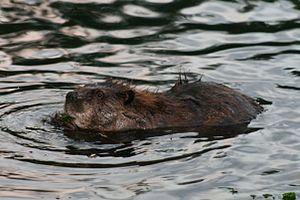
Lincoln Park est un grand parc urbain situé dans le secteur de Lincoln Park à Chicago, dans l'État de l'Illinois aux États-Unis. D'une superficie de 4,9 km², Lincoln Park est le plus grand parc public de la ville de Chicago et s'étend en bordure du lac Michigan sur une longueur de 11 km entre Ohio Street au sud et Ardmore Avenue au nord, à proximité de la voie rapide de Lake Shore Drive. Connu pour ses nombreuses activités, le parc est très fréquenté et attire de nombreux touristes tout au long de l'année. Comme pour la plupart des espaces verts situés dans les limites de la ville de Chicago, Lincoln Park est entretenu par le Chicago Park District.